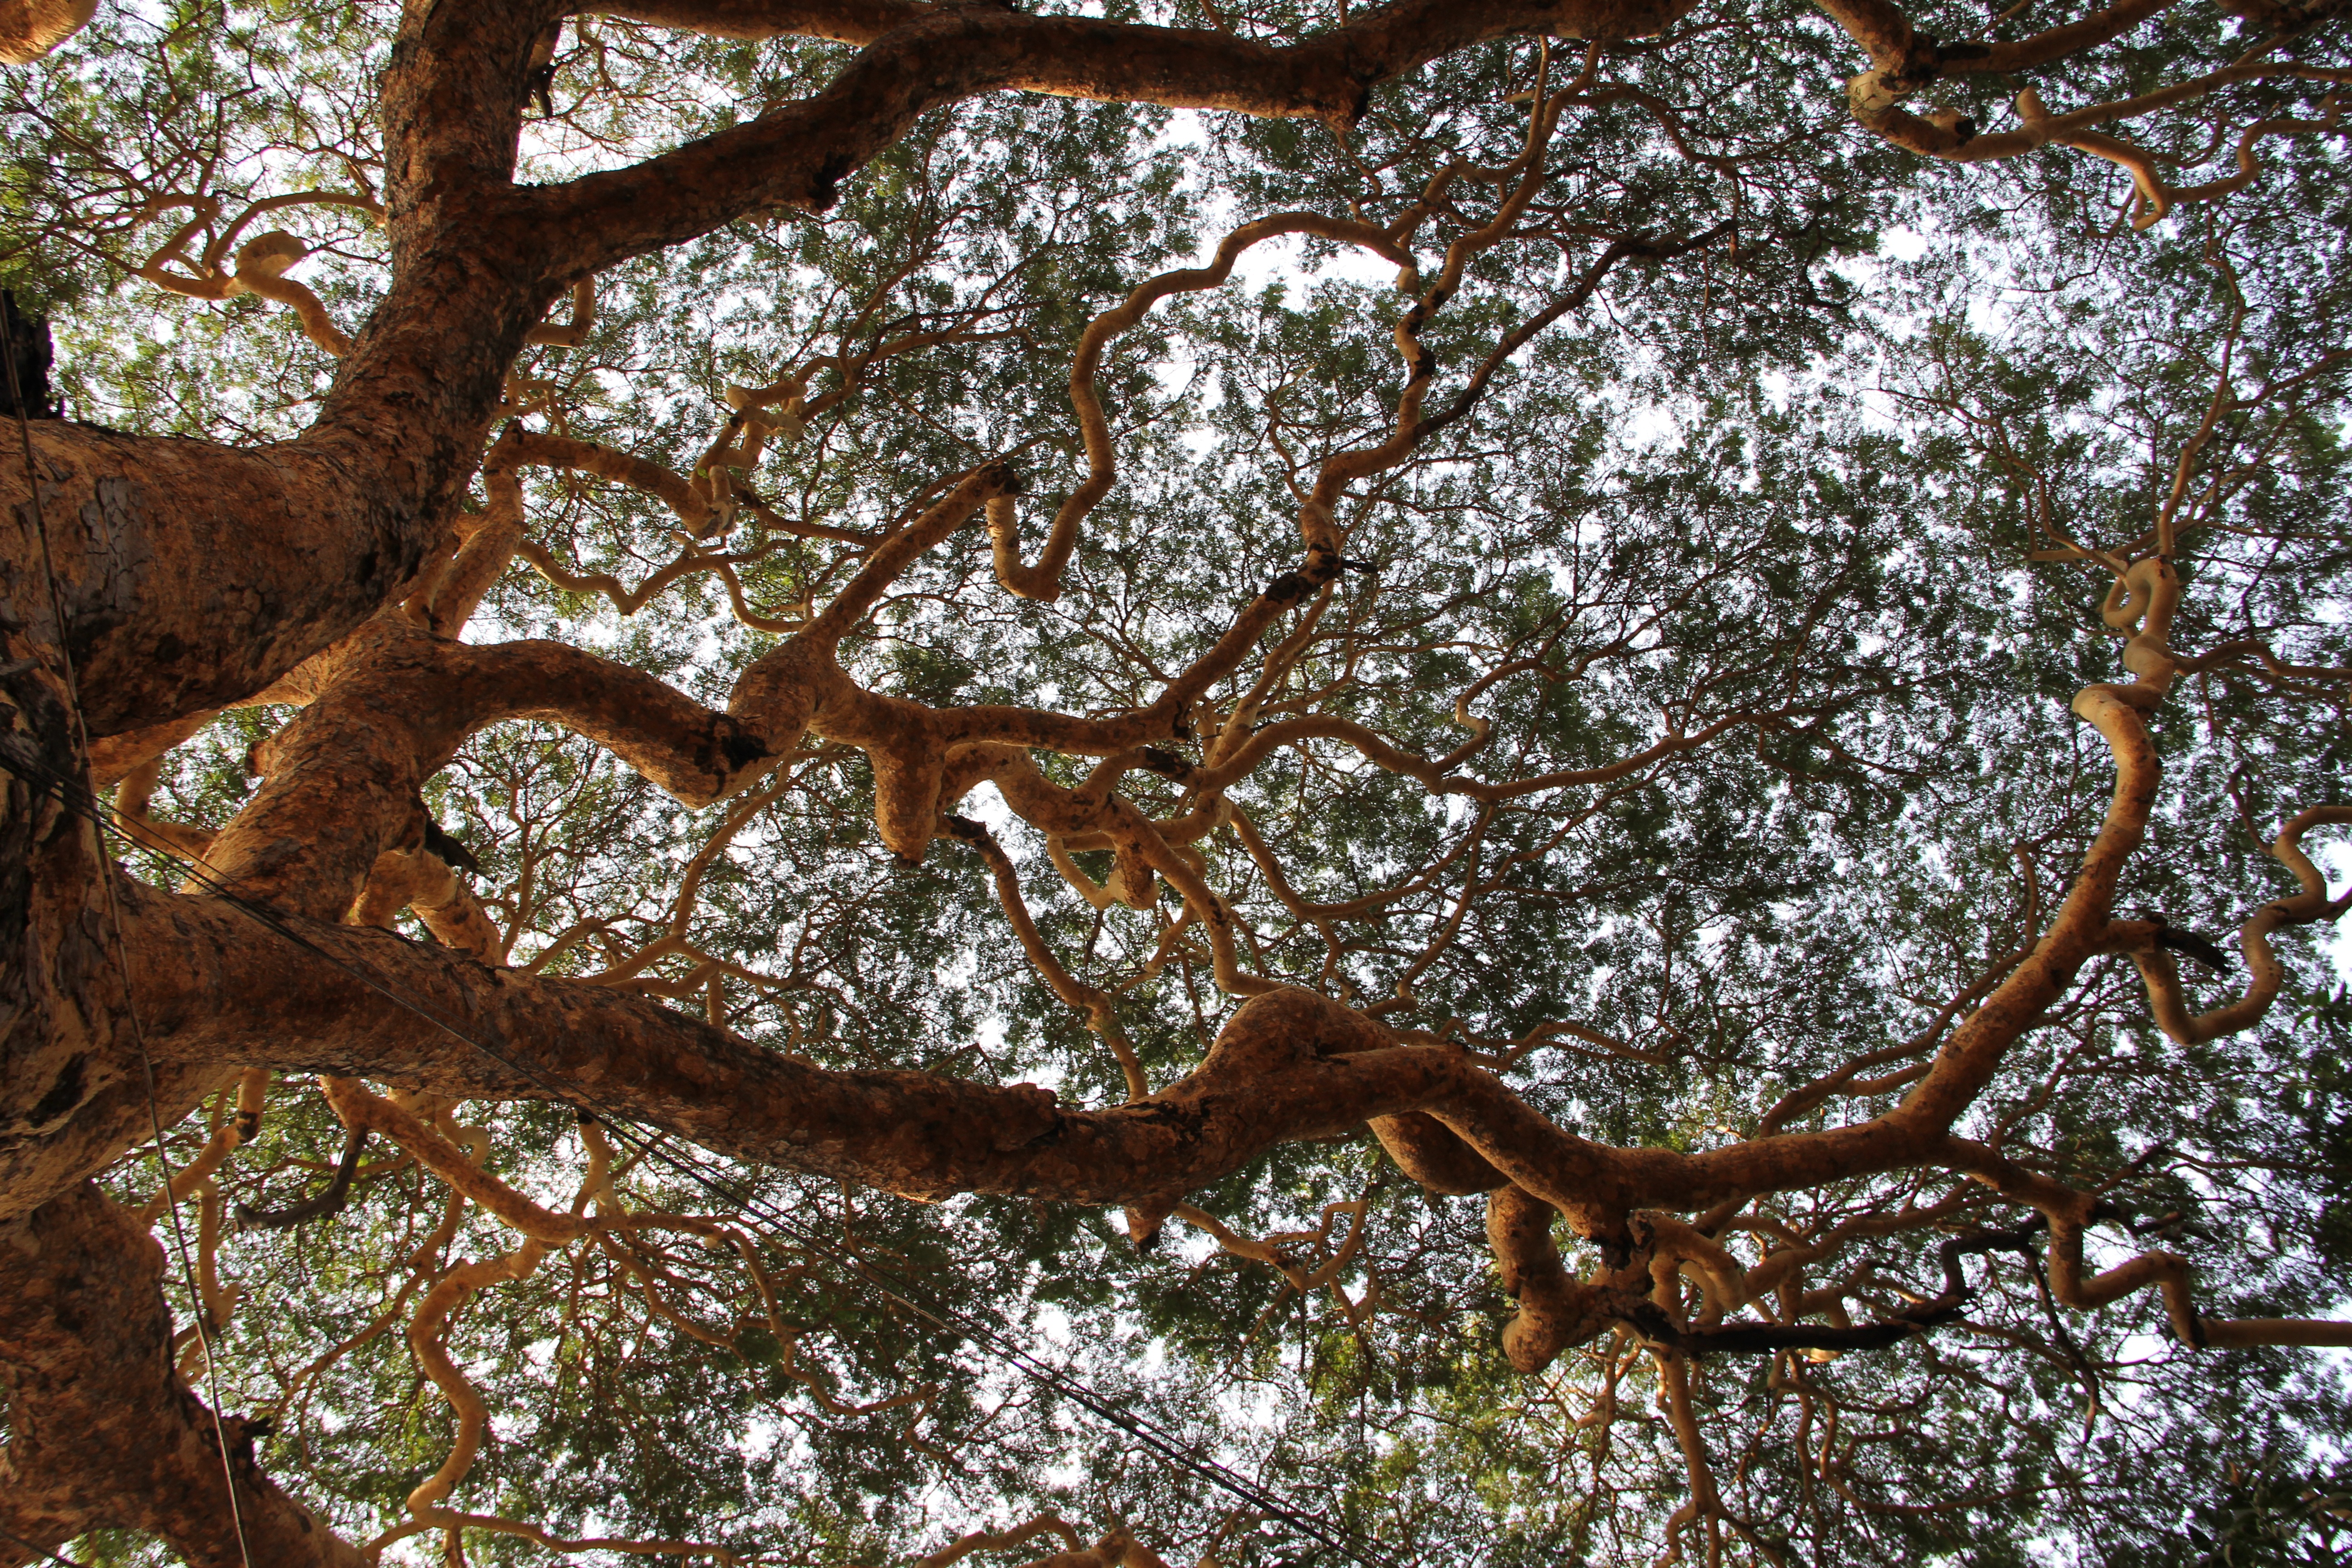
tree, nature, forest, branch, plant, leaf, flower, frost, trunk, log, autumn, park, botany, flora, season, crown, tribe, aesthetic, leaves, branches, deciduous, oak, woodland, flowering plant, woody plant, land plant